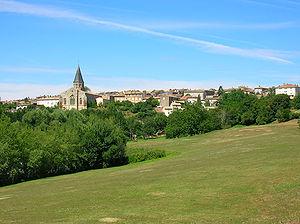
Vue sud de Champdeniers
Champdeniers, précédemment nommée Champdeniers-Saint-Denis entre 1973 et 2018, est une commune française, située dans le département des Deux-Sèvres en région Nouvelle-Aquitaine.